Satoshi Ōie

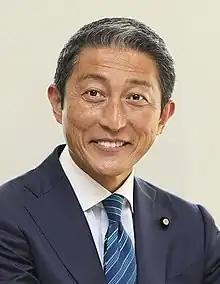
Official portrait, 2021

Satoshi Ōie (born July 17, 1967, in Fukuoka Prefecture, Japan) is a Japanese politician who has served as a member of the House of Councillors of Japan since 2010. He represents the Fukuoka at-large district as a member of the Liberal Democratic Party.